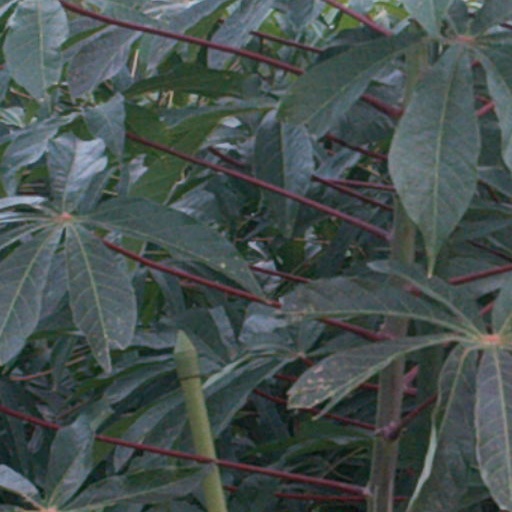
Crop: cassava